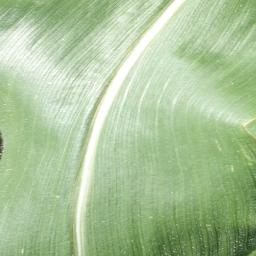
Label: Corn___healthy